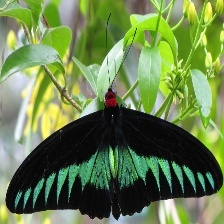
Species: BROOKES BIRDWING